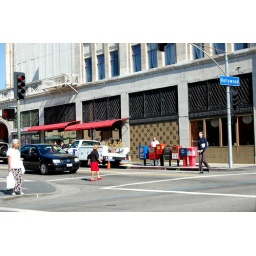
old woman in black and red